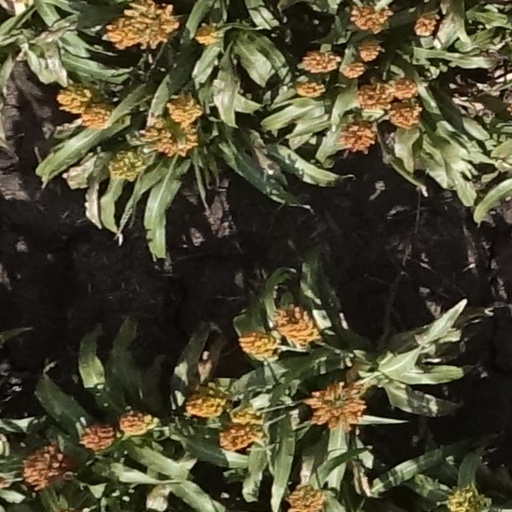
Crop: sorghum